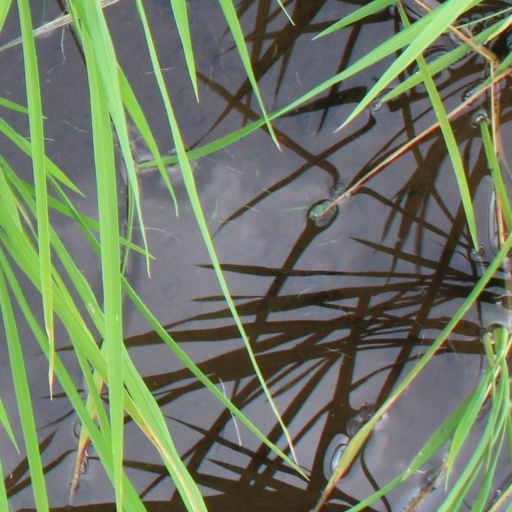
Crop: rice